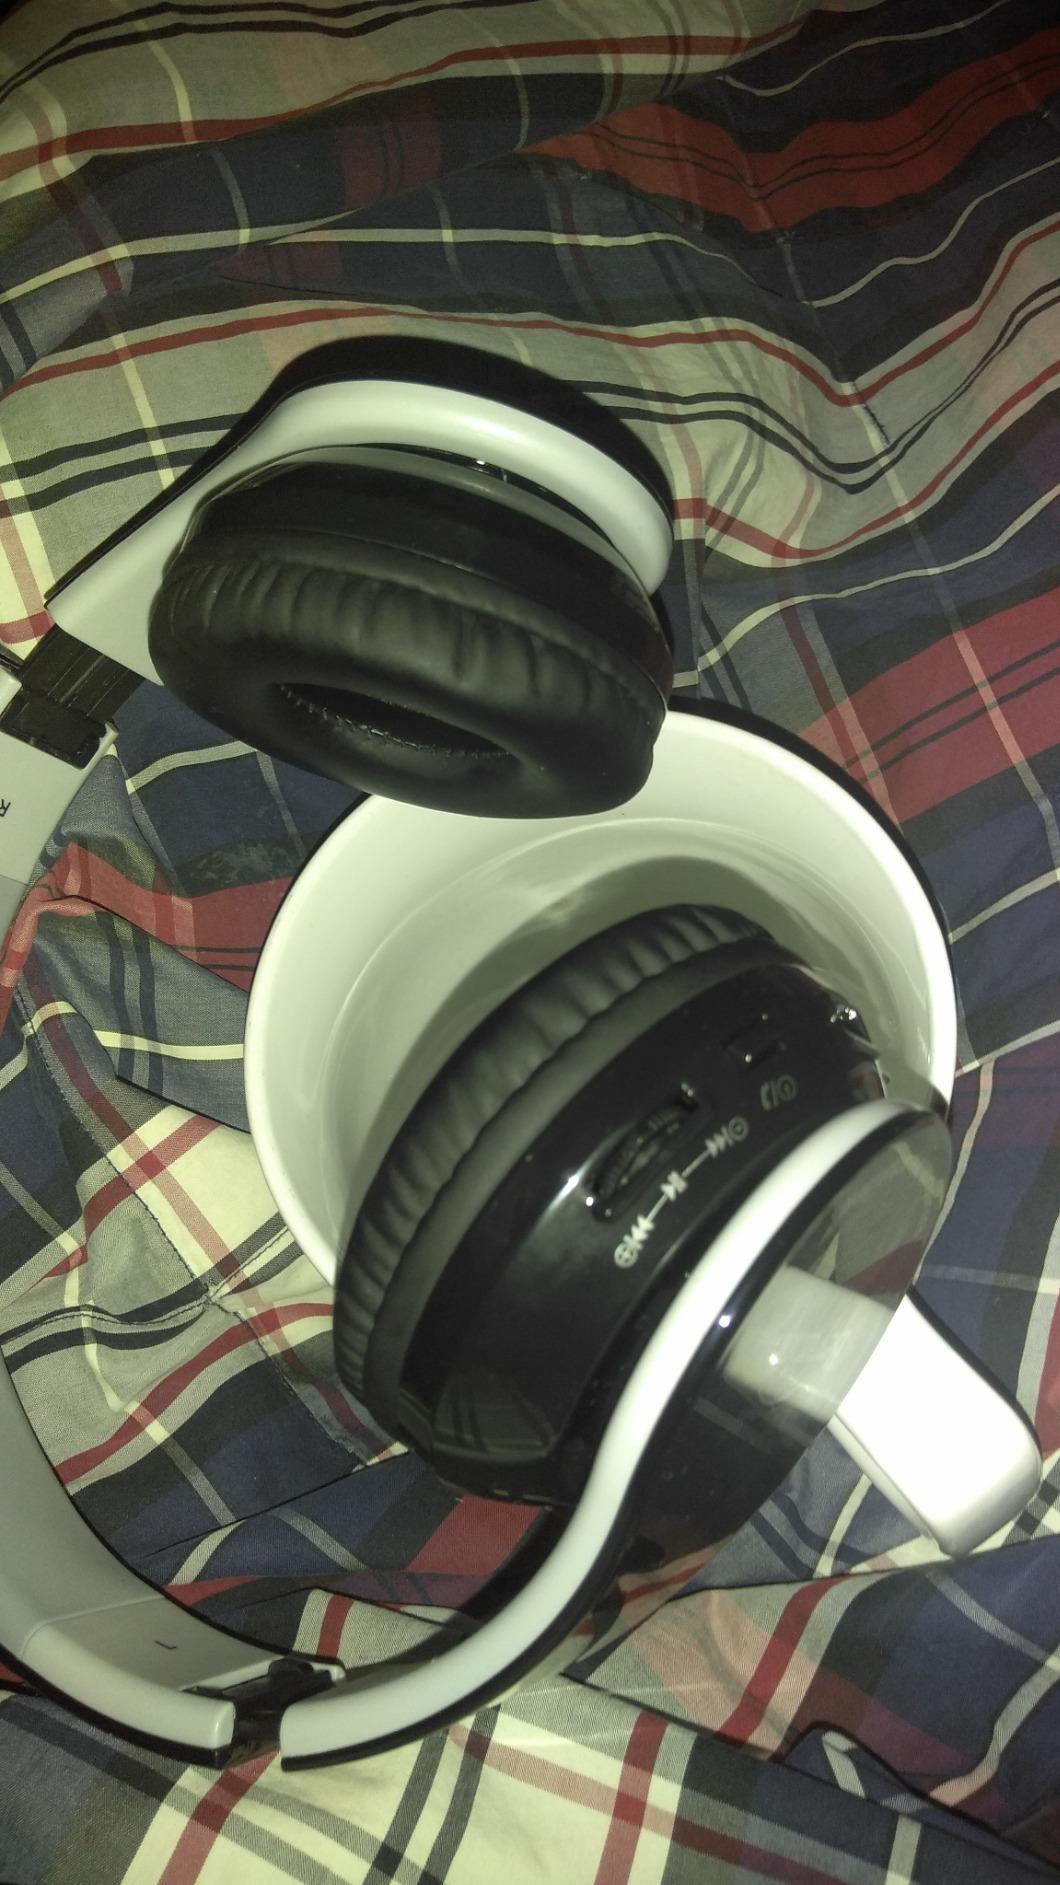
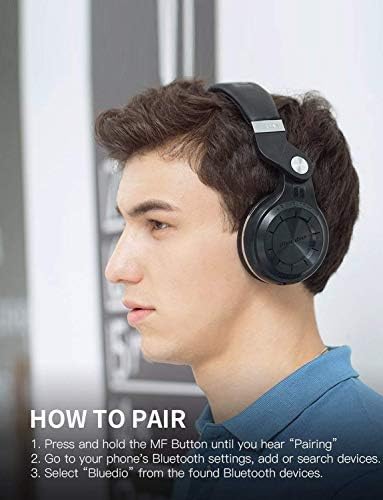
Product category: headphones
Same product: no